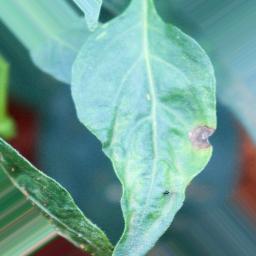
Label: cercospora